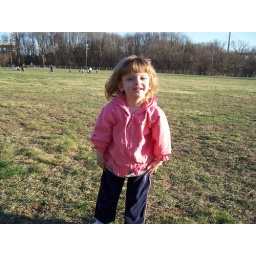
Baby girl running around the soccer field having a grande old time...